Jehoida Hodges

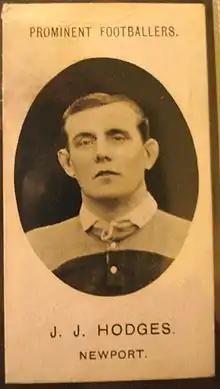
Hodges in Newport jersey

Joseph Jehoida Hodges (15 July 1876 – 13 September 1930) was a Welsh international rugby union player. He was a member of the winning Welsh team who beat the 1905 touring All Blacks in the famous "Match of the Century". He played club rugby for London Welsh and Newport RFC.